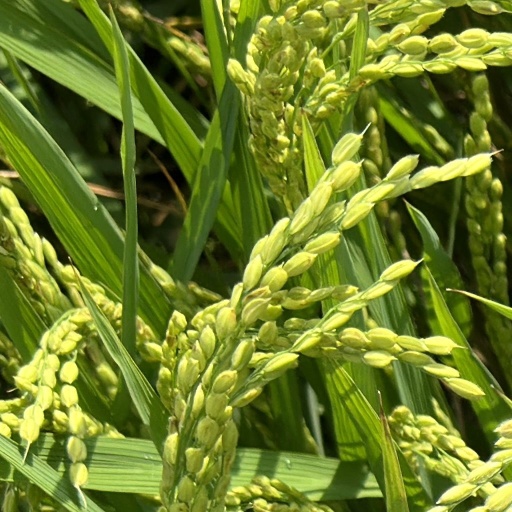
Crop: rice